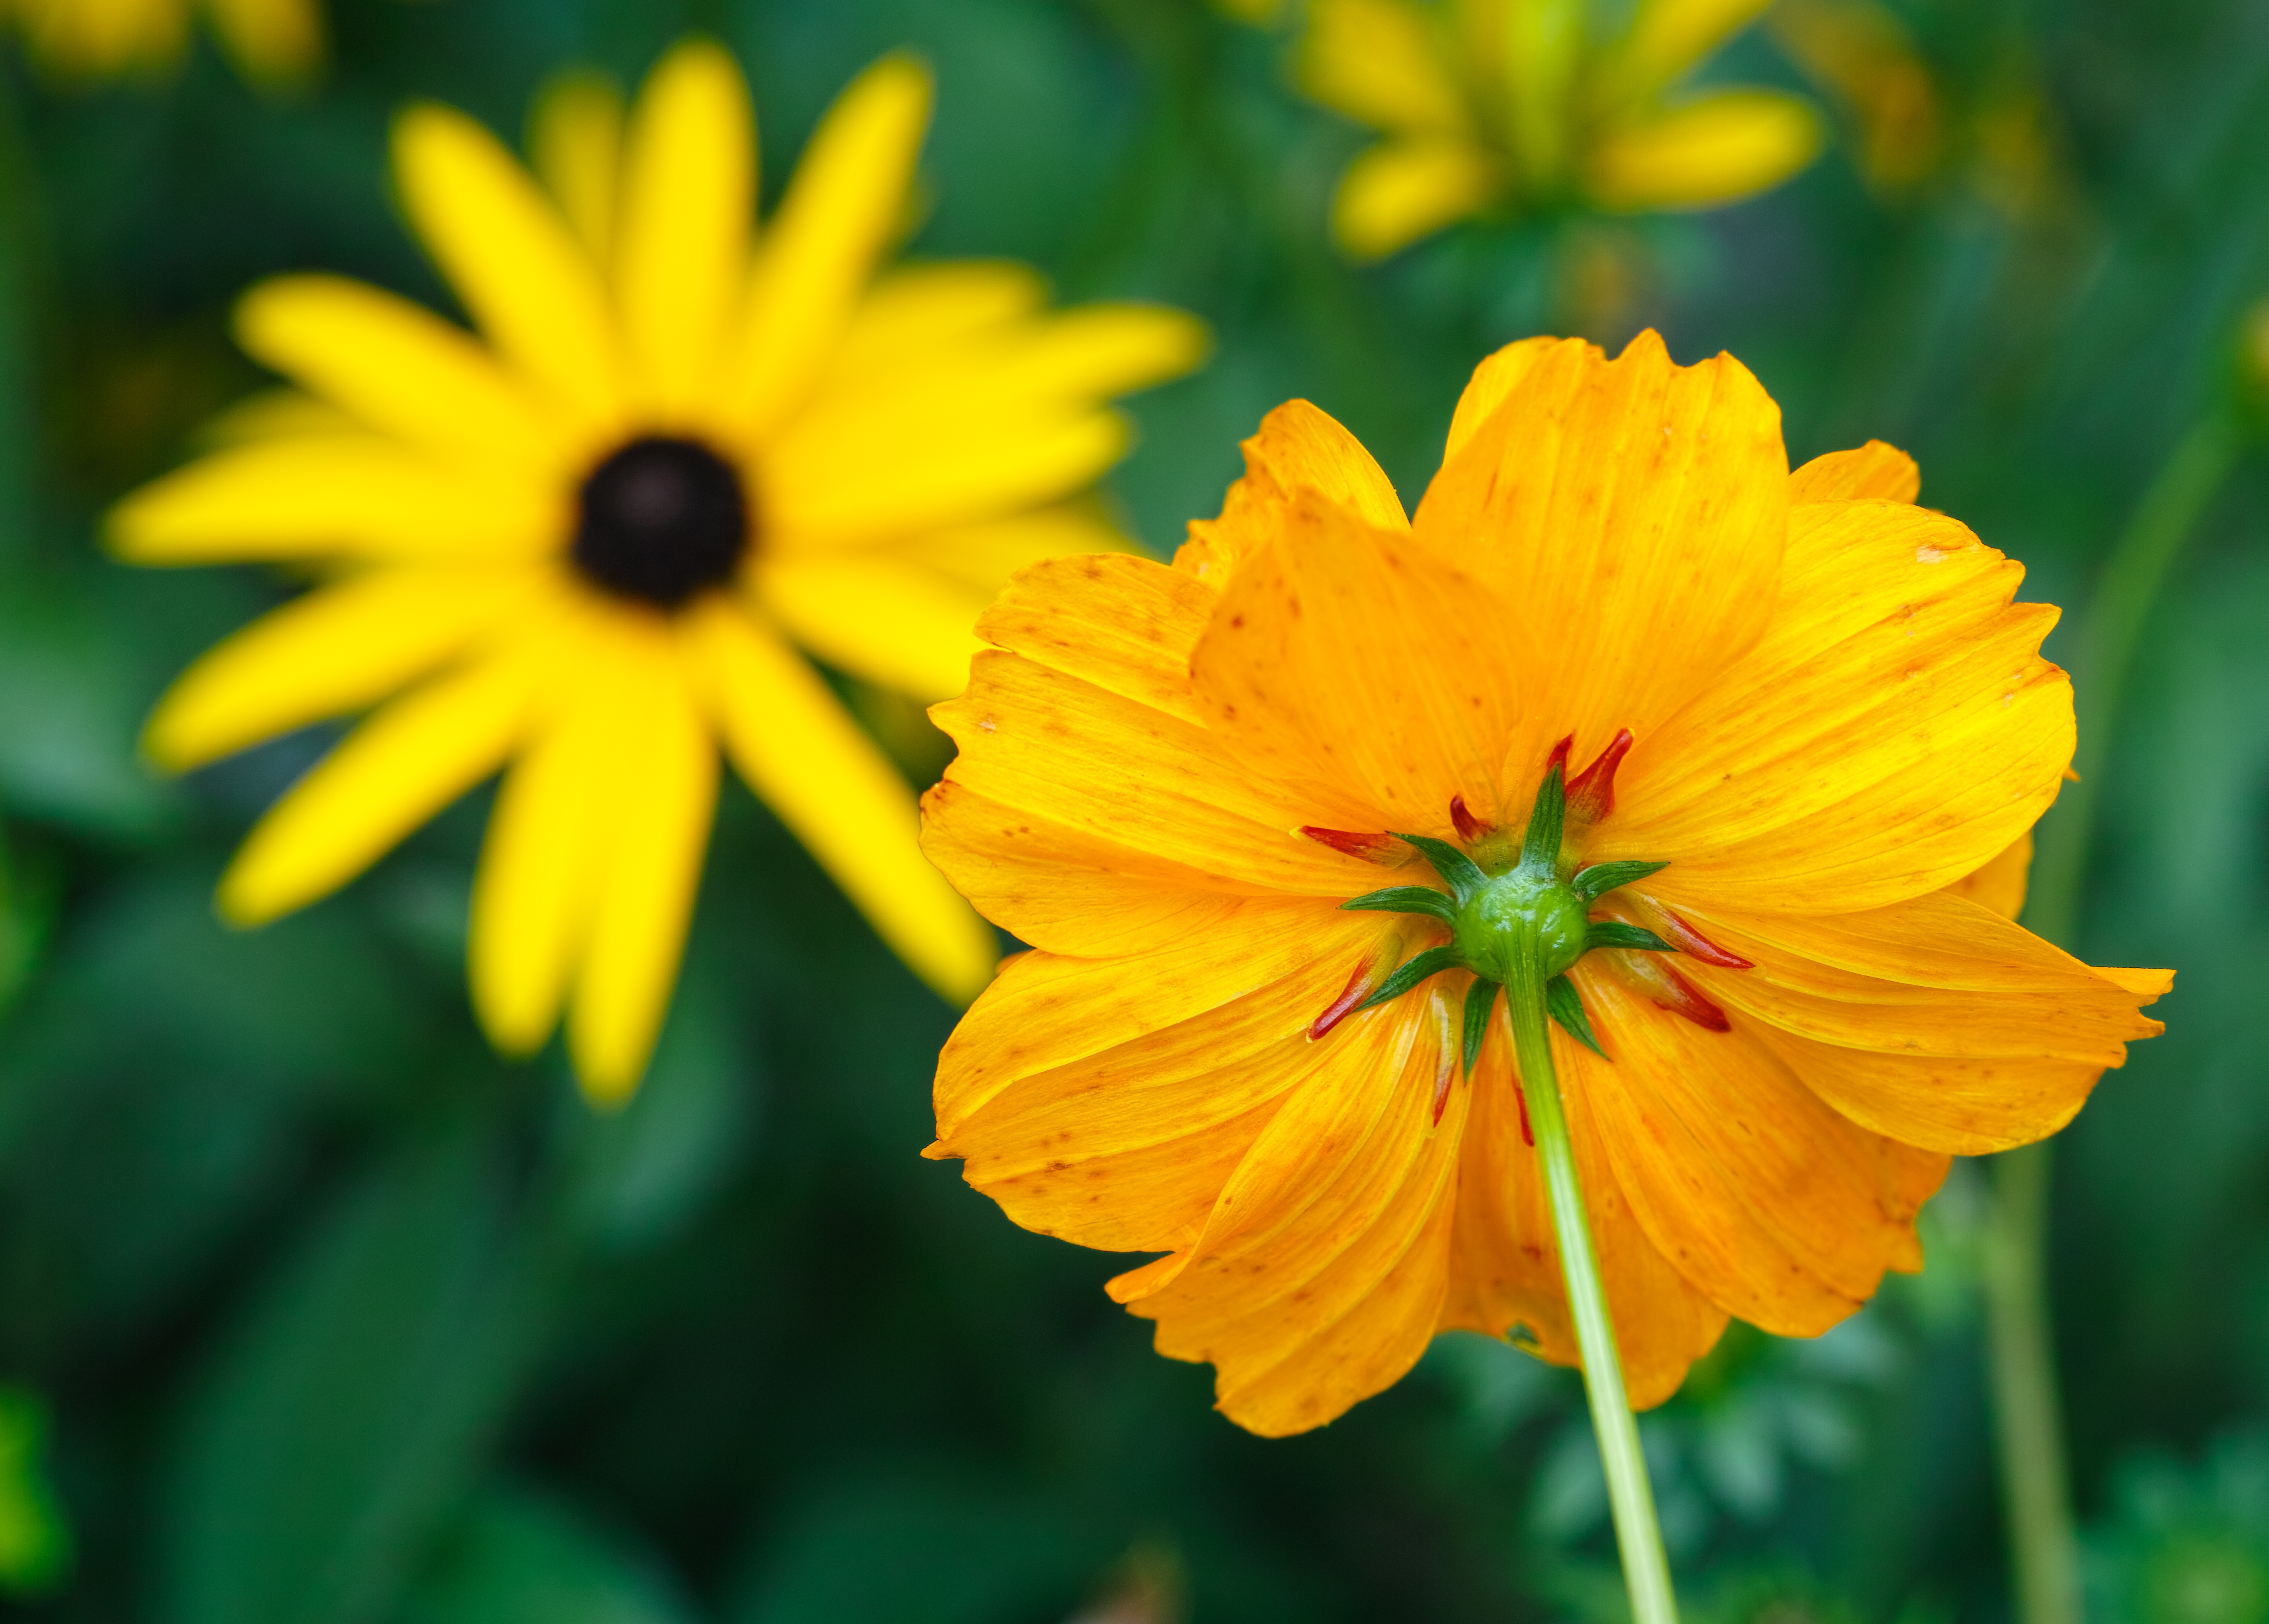
nature, plant, field, meadow, flower, petal, herb, botany, yellow, garden, flora, yellow flower, wildflower, flowers, macro photography, face to face, flowering plant, daisy family, calendula, sulfur cosmos, annual plant, plant stem, land plant